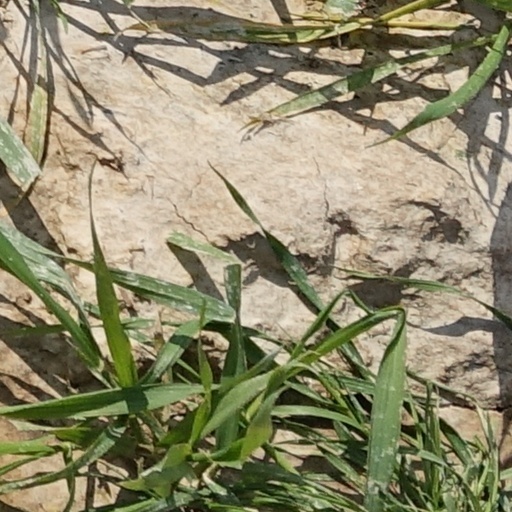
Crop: wheat